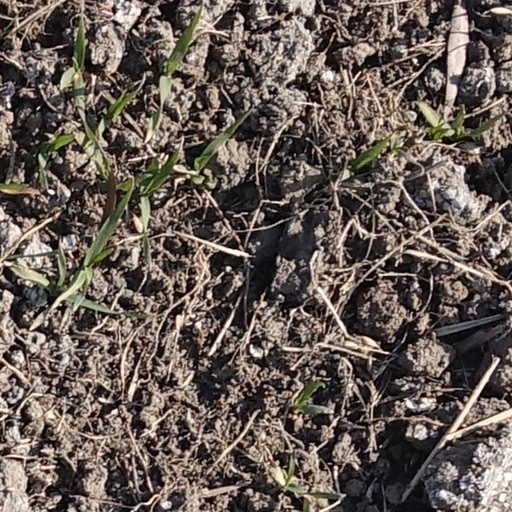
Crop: wheat